Leslie Parrish

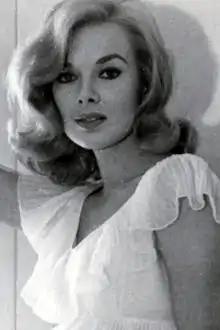
Leslie Parrish

Leslie Parrish (born Marjorie Hellen; March 13, 1935) is an American actress, activist, environmentalist, writer, and producer. She worked under her birth name for six years before changing it in 1959.